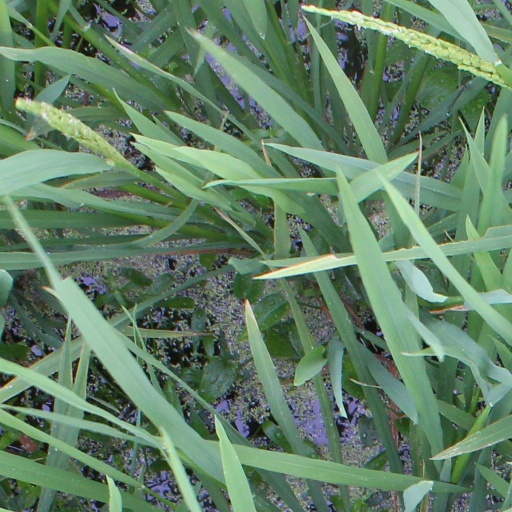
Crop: rice